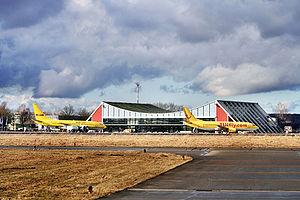
Flughafen Memmingen / Historie / Flughafen Memmingen / Allgäu
TUIfly´s 2 Boeing 737 på standpladsen foran den nye terminal
Flughafen Memmingen, også benævnt Memmingen Airport, München Vest, er en international lufthavn i byen Memmingerberg, Landkreis Unterallgäu, Schwaben, 4.5 km sydøst for centrum af byen Memmingen i delstaten Bayern, Tyskland. Der er 100 km til centrum af München. Den er med sine 629 meter over havets overflade den højest placerede offentlige lufthavn i landet.